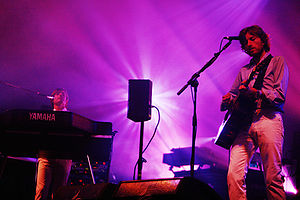
Air
Air er en fransk electronica duo. De studerede begge arkitektur på École Nationale Supérieure d'Architecture de Versailles før de startede bandet i 1995. Deres debut EP, Premiers Symptômes, blev efterfulgt af det anmelderroste album Moon Safari, genudgivelsen af Premiers Symptômes, The Virgin Suicides, 10,000Hz Legend, Everybody Hertz, og Talkie Walkie.